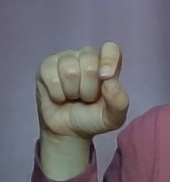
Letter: fa